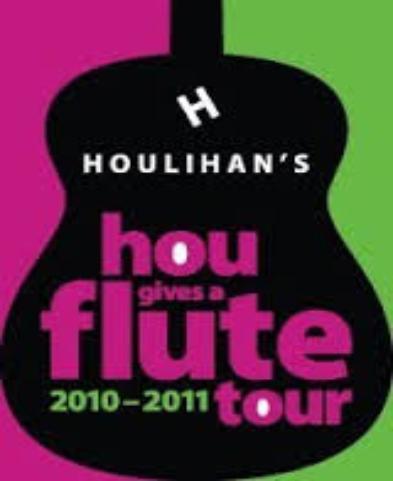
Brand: Houlihan's
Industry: Others